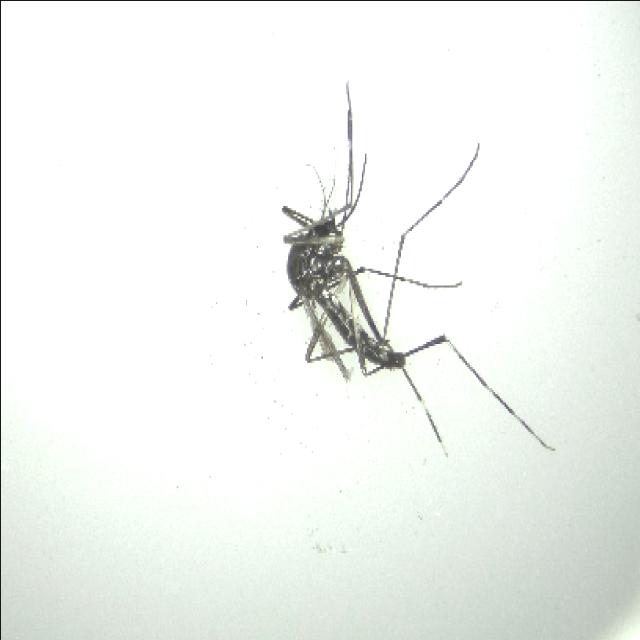
Species: aedes_albopictus